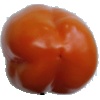
Label: orange_pepper